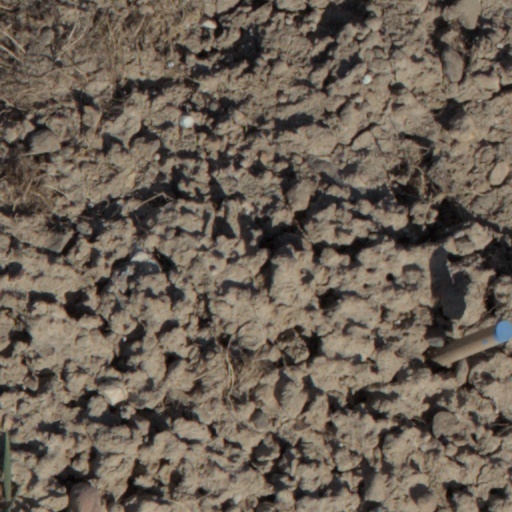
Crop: wheat